Harvey Rexford Hitchcock

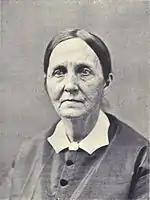
Rebecca Howard, 1889.

Harvey Rexford Hitchcock (March 13, 1800 – August 25, 1855) was an early Protestant missionary to the Kingdom of Hawaii from the United States. With his three sons, he and his wife started a family that would influence Hawaii's history. He had at least three namesakes in the subsequent generations.